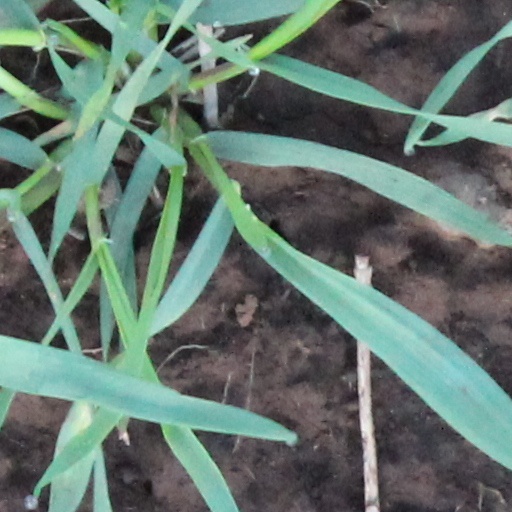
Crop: wheat